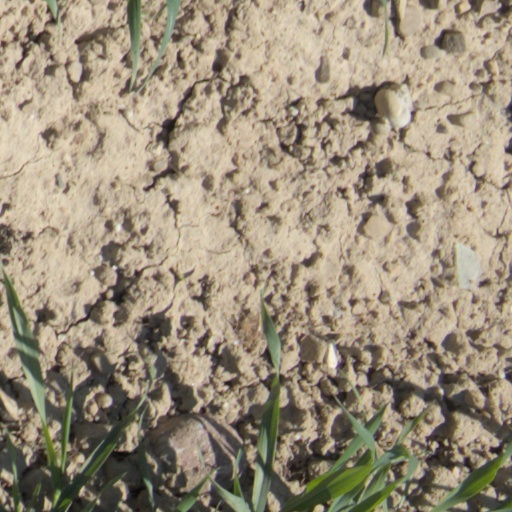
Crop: wheat